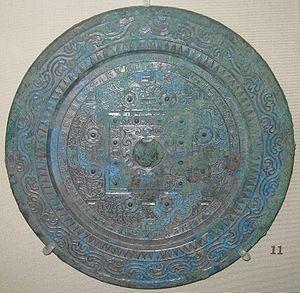
Le miroir TLV est un type de miroir de bronze répandu en Chine à l'époque de la Dynastie Han. Ils doivent leur nom à des symboles gravés ressemblant aux lettres T, L et V. Ils ont été produits à partir du IIᵉ siècle av. J.-C. environ, et jusqu'au IIᵉ siècle.